Samson Wertheimer

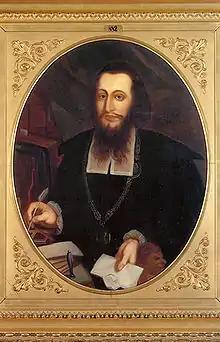
Rabbi Samson Wertheimer (1658–1724)

Samson Wertheimer (17 January 1658 – 6 August 1724) was chief rabbi of Hungary and Moravia, and rabbi of Eisenstadt. He was also a powerful Austrian financier, court Jew and "Shtadlan" to Austrian Emperor Leopold I. With the help of Samuel Oppenheimer, he helped finance the Spanish War of Succession on behalf of the Empire.